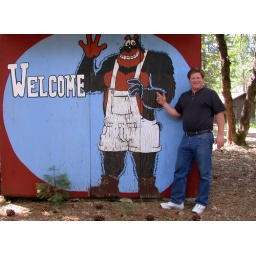
My friend Rick Bivens standing near the welcome sign at the BearCreek TraidingPost in Northern California.